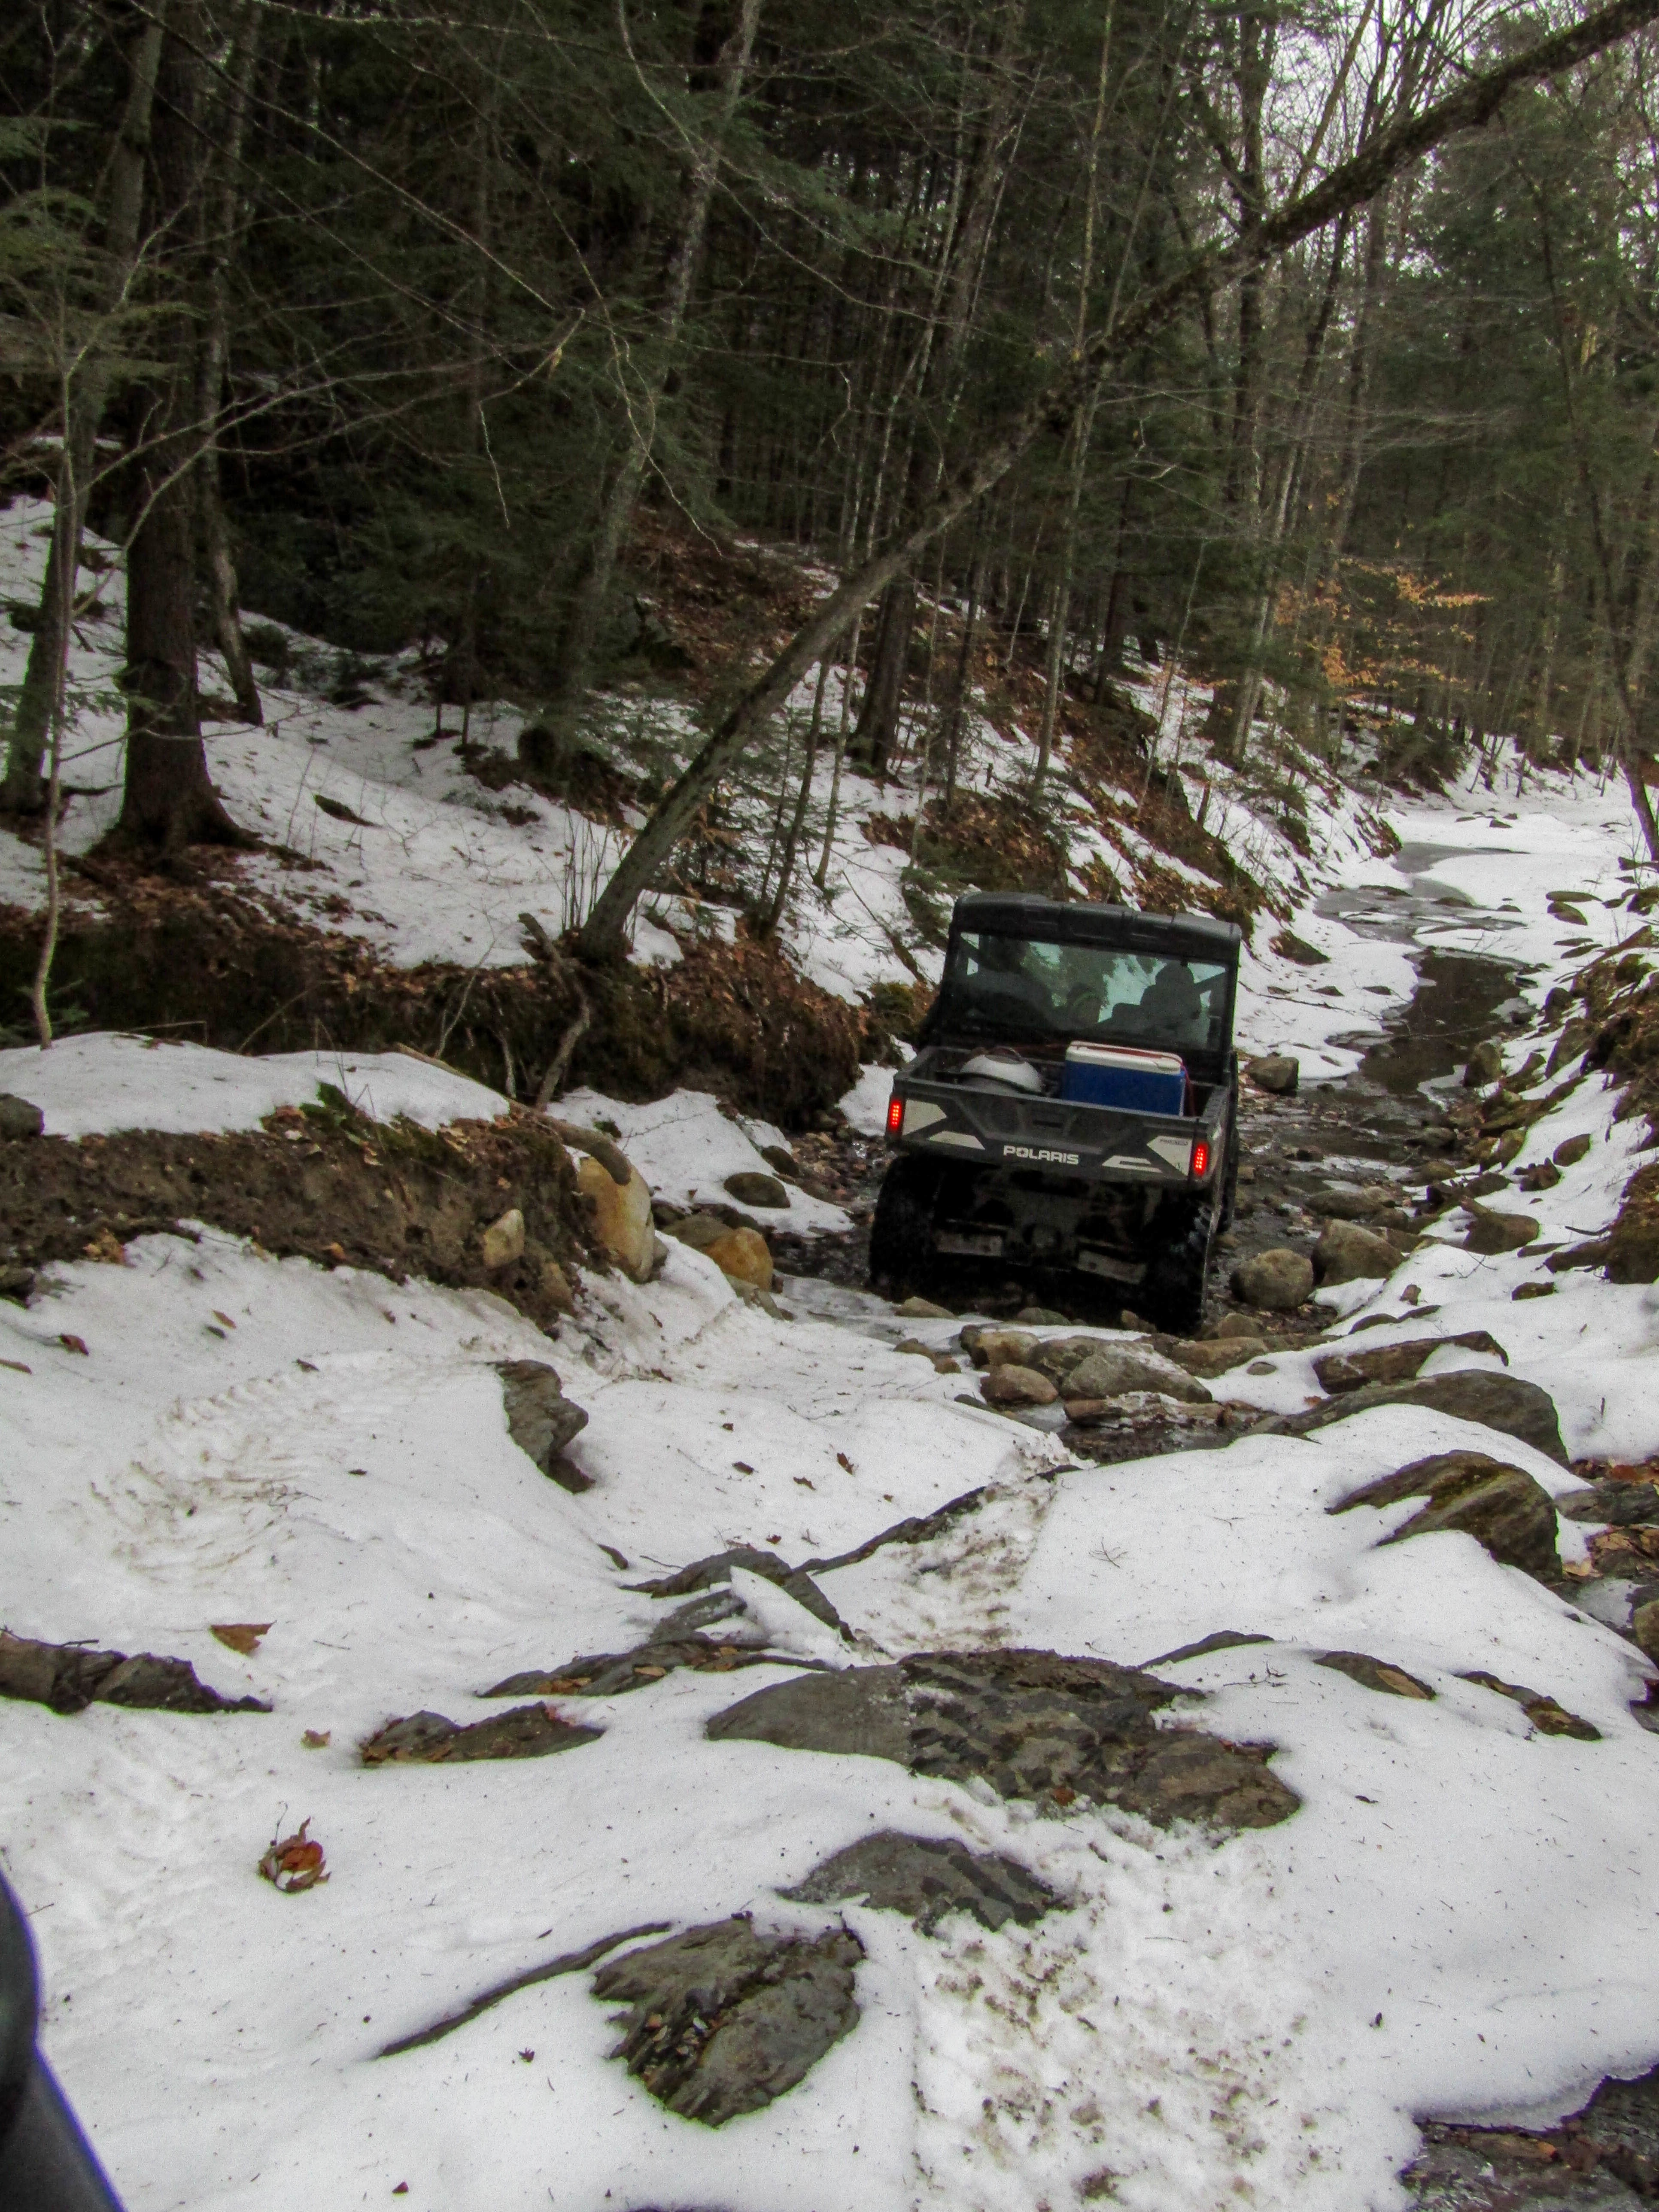
wilderness, snow, winter, trail, vehicle, weather, season, geological phenomenon, off roading